Abelardo Albisi

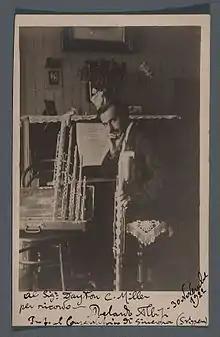
1922 photograph of Abelardo Albisi

Abelardo Albisi (1872–1938) was an Italian flutist and instrument maker and composer. He was first flutist of the orchestra at La Scala for many years. In 1910 he invented the albisiphone, a type of bass flute. The instrument achieved some popularity in Italy and was notably included in the scores of several operas by Riccardo Zandonai and Pietro Mascagni, and in symphonic music by Friedrich Klose among other composers.